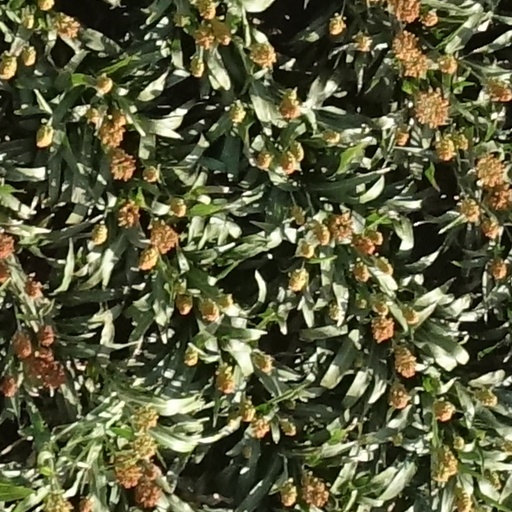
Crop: sorghum